Rose Wilson

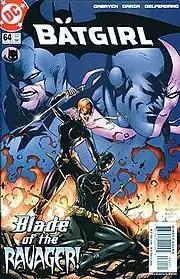
Batgirl vs Ravager. Cover to "Batgirl" #64 (2005). Art by Alé Garza.

Deathstroke places Rose under the tutelage of Nightwing, who agrees to train her. To test Dick's loyalty, Deathstroke replaces Rose's missing eye with one made from Kryptonite and pits her and Nightwing against Superman. After learning that Kryptonite is harmful to humans with prolonged exposure and that Deathstroke endangered her life, Rose breaks all ties with her father and runs away.